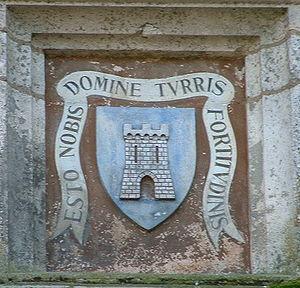
La tour de l'Horloge est un édifice fortifié situé à Avallon, en France.
Avallon est une commune française située dans le département de l’Yonne en Bourgogne dont elle est une des deux sous-préfecture, en région Bourgogne-Franche-Comté.